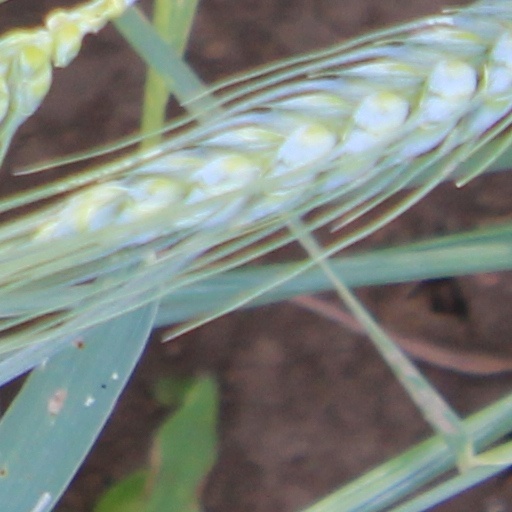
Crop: wheat